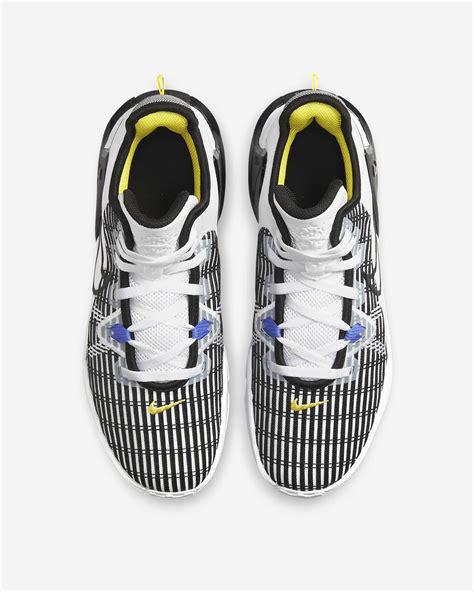
Brand: Nike
Model: Lebron Witness 6